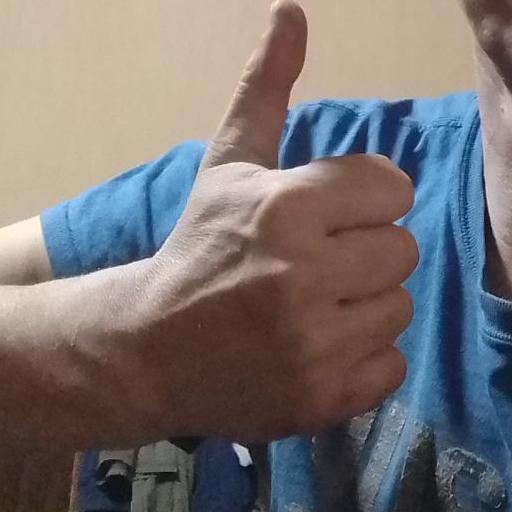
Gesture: like